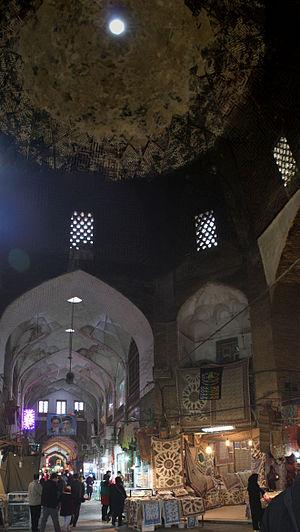
Le bazar Qeyssarié est un bazar dans le quartier historique d'Ispahan. La majorité des commerçants travaillent dans le commerce des tapis. L'autre nom du bazar Qeyssarié est le Bazar Soltani. Il était le plus grand et luxueux centre commercial dans l'ère séfévide. Il fut construit en 1620 au nord de la place Naghch-e Djahan. Il relie la place Naghch-e Djahan à la Vieille Place d'Ispahan et les quartiers de l'ère seldjoukide.
Cette liste recense les constructions historiques de la province d'Ispahan.